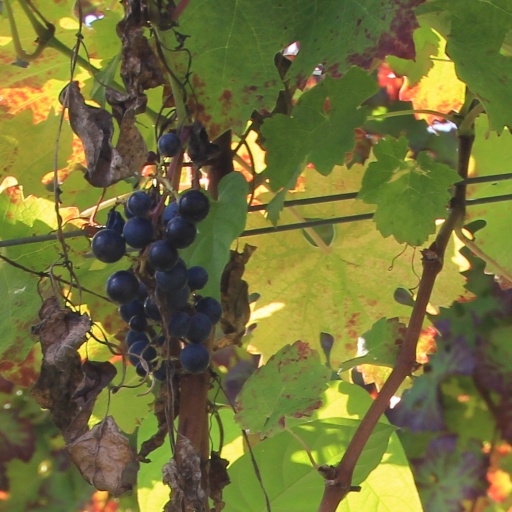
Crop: grape